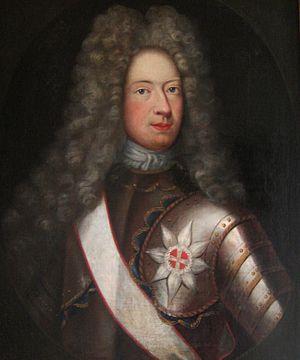
Anne-Constance de Brockdorff, comtesse de Cosel, née le 17 octobre 1680 à Depenau, morte le 31 mars 1761 à Stolpen, est la fille du colonel Joachim de Brockdorff de Deppenau, officier au service du Danemark. Elle fut la maîtresse et favorite d'Auguste II, prince saxon devenu roi de Pologne en 1697.
Adolph Magnus Freiherr d'Hoym qui deviendra en 1711, comte impérial d'Hoym est un électeur polonais, conseiller saxon, ministre de cabinet, inspecteur général d'accise, puis industriel.